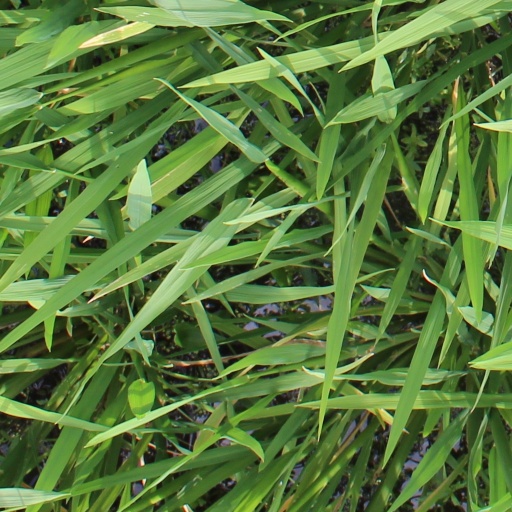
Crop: rice